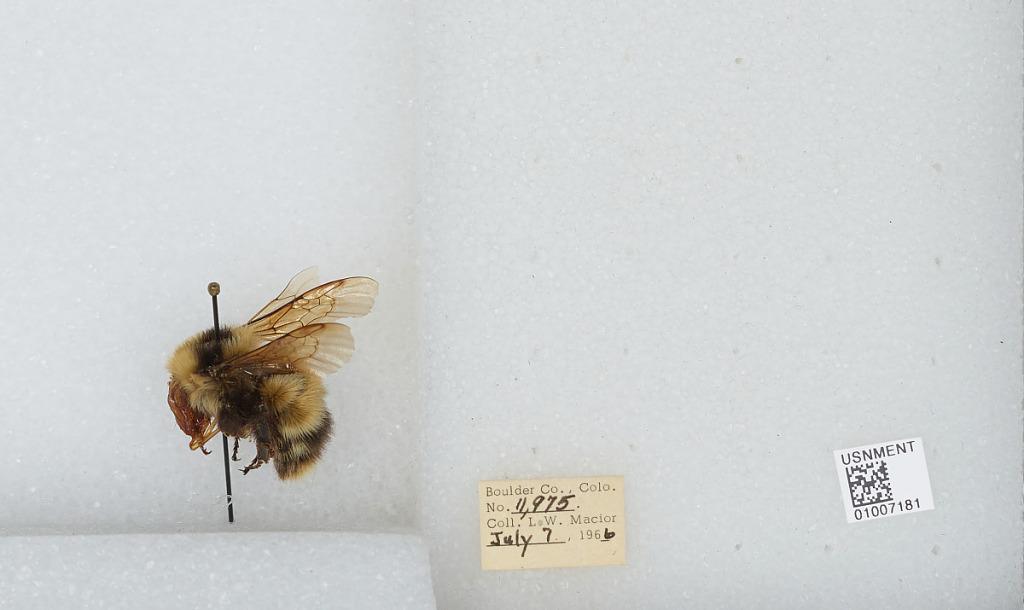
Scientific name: Bombus (Alpinobombus) balteatus Dahlbom
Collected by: L. Macior
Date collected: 1966-7-7
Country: United States
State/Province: Colorado
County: Boulder
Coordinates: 40.0275, -105.252